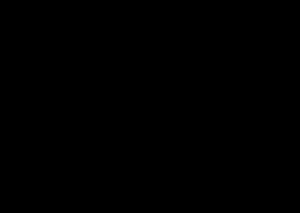
Kompressor (signalbehandling)
Eksempel på niveauafhængig signalkompressionsfunktion.
En kompressor er et elektronisk kredsløb, der påvirker signalet således at lave signalniveauer forstærkes og højere signalniveauer dæmpes.